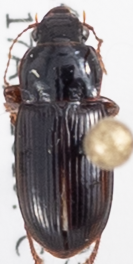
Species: Harpalus desertus
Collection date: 2019-04-17
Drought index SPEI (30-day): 0.272
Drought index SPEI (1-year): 1.22
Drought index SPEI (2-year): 0.54